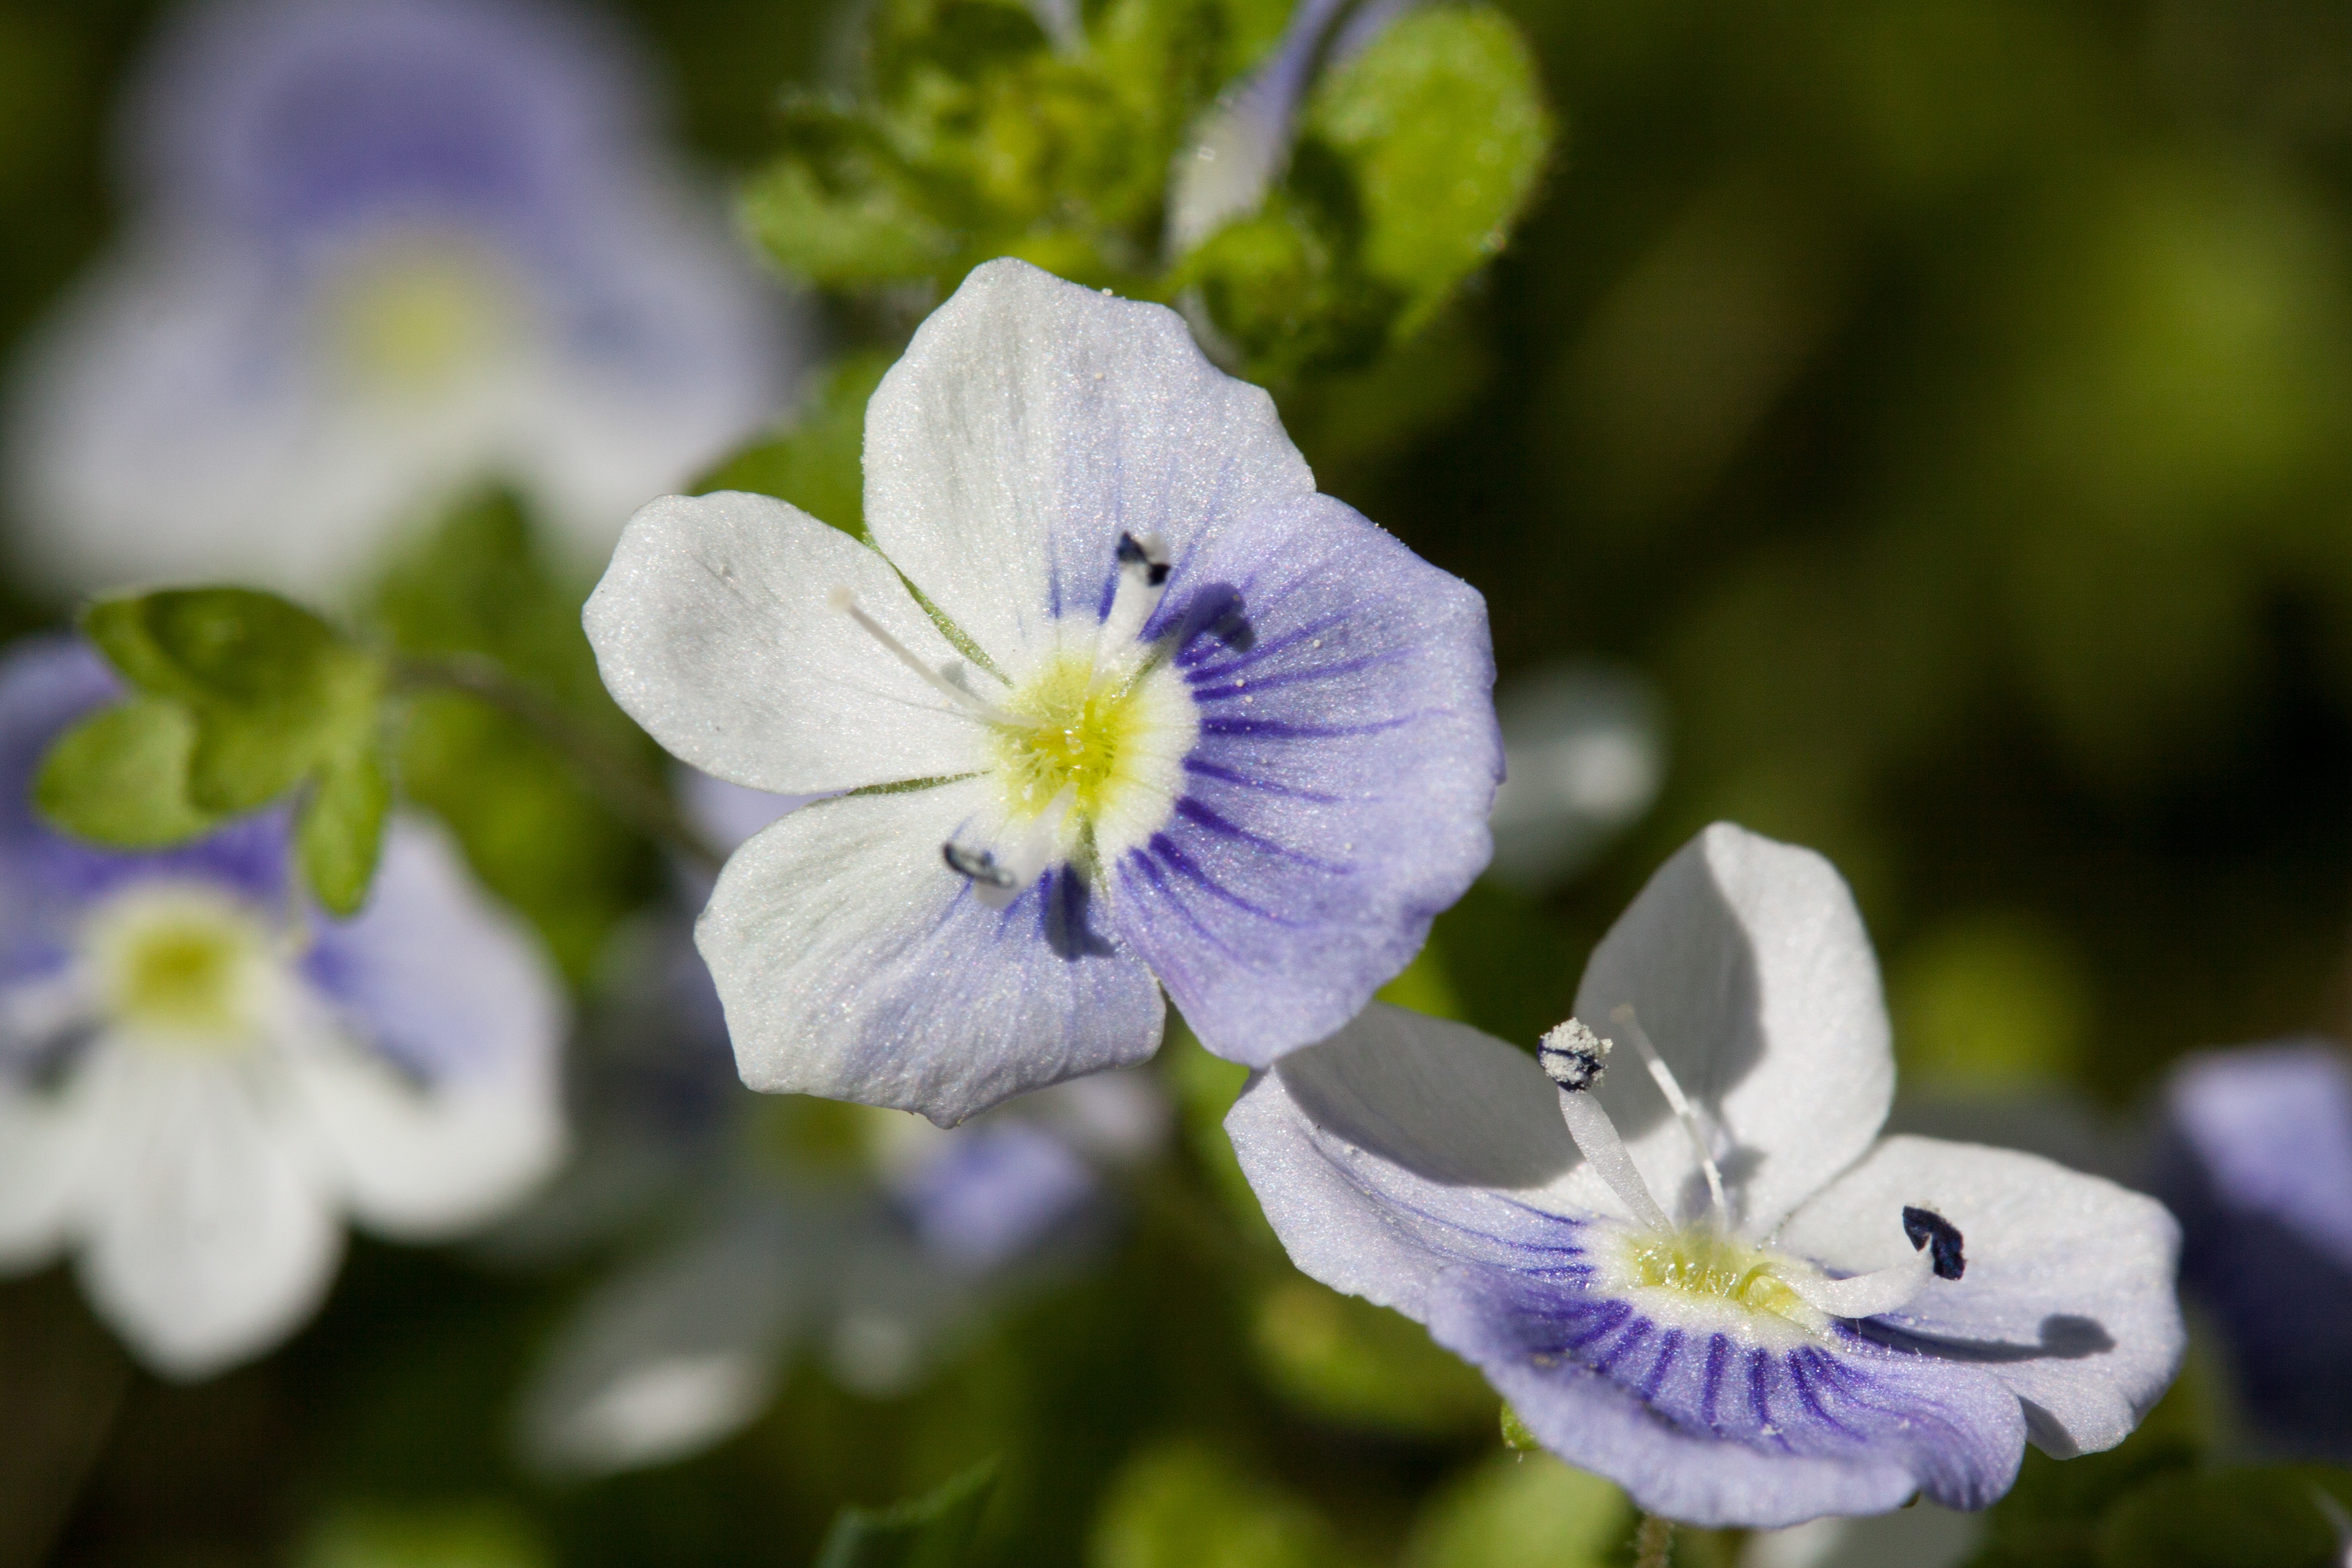
nature, blossom, plant, white, flower, petal, pollen, spring, stamp, macro, small, botany, blue, flora, wildflower, flowers, close up, eye, viola, macro photography, pansy, flowering plant, dayflower, land plant, violet family, dayflower family